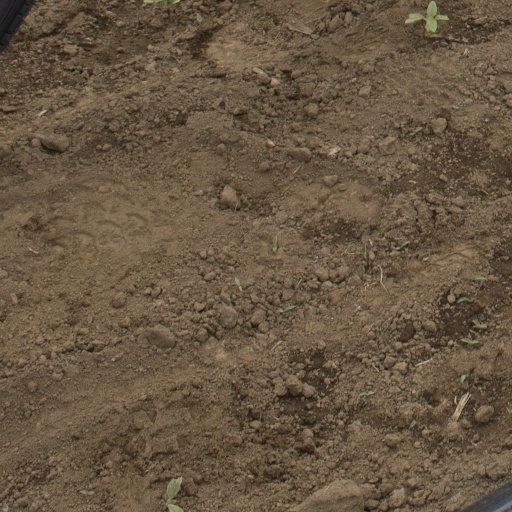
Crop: Jerusalem artichoke